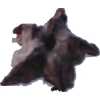
Label: carambola